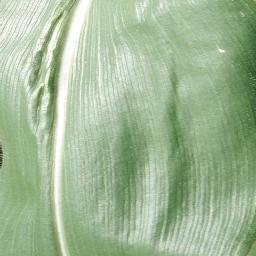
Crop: corn
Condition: (maize)_healthy